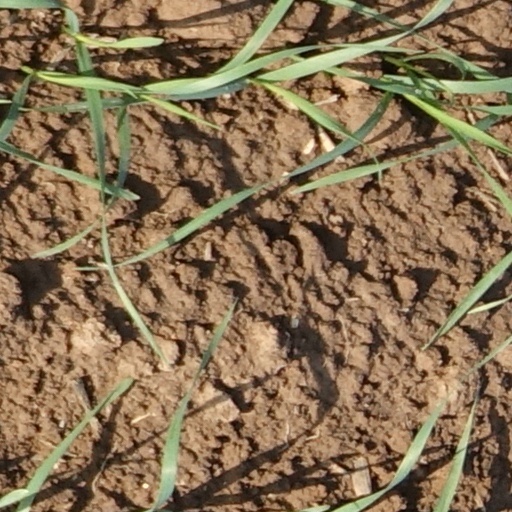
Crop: wheat